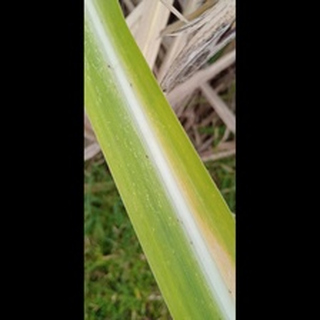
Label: sugarcane_yellow_leaf_disease